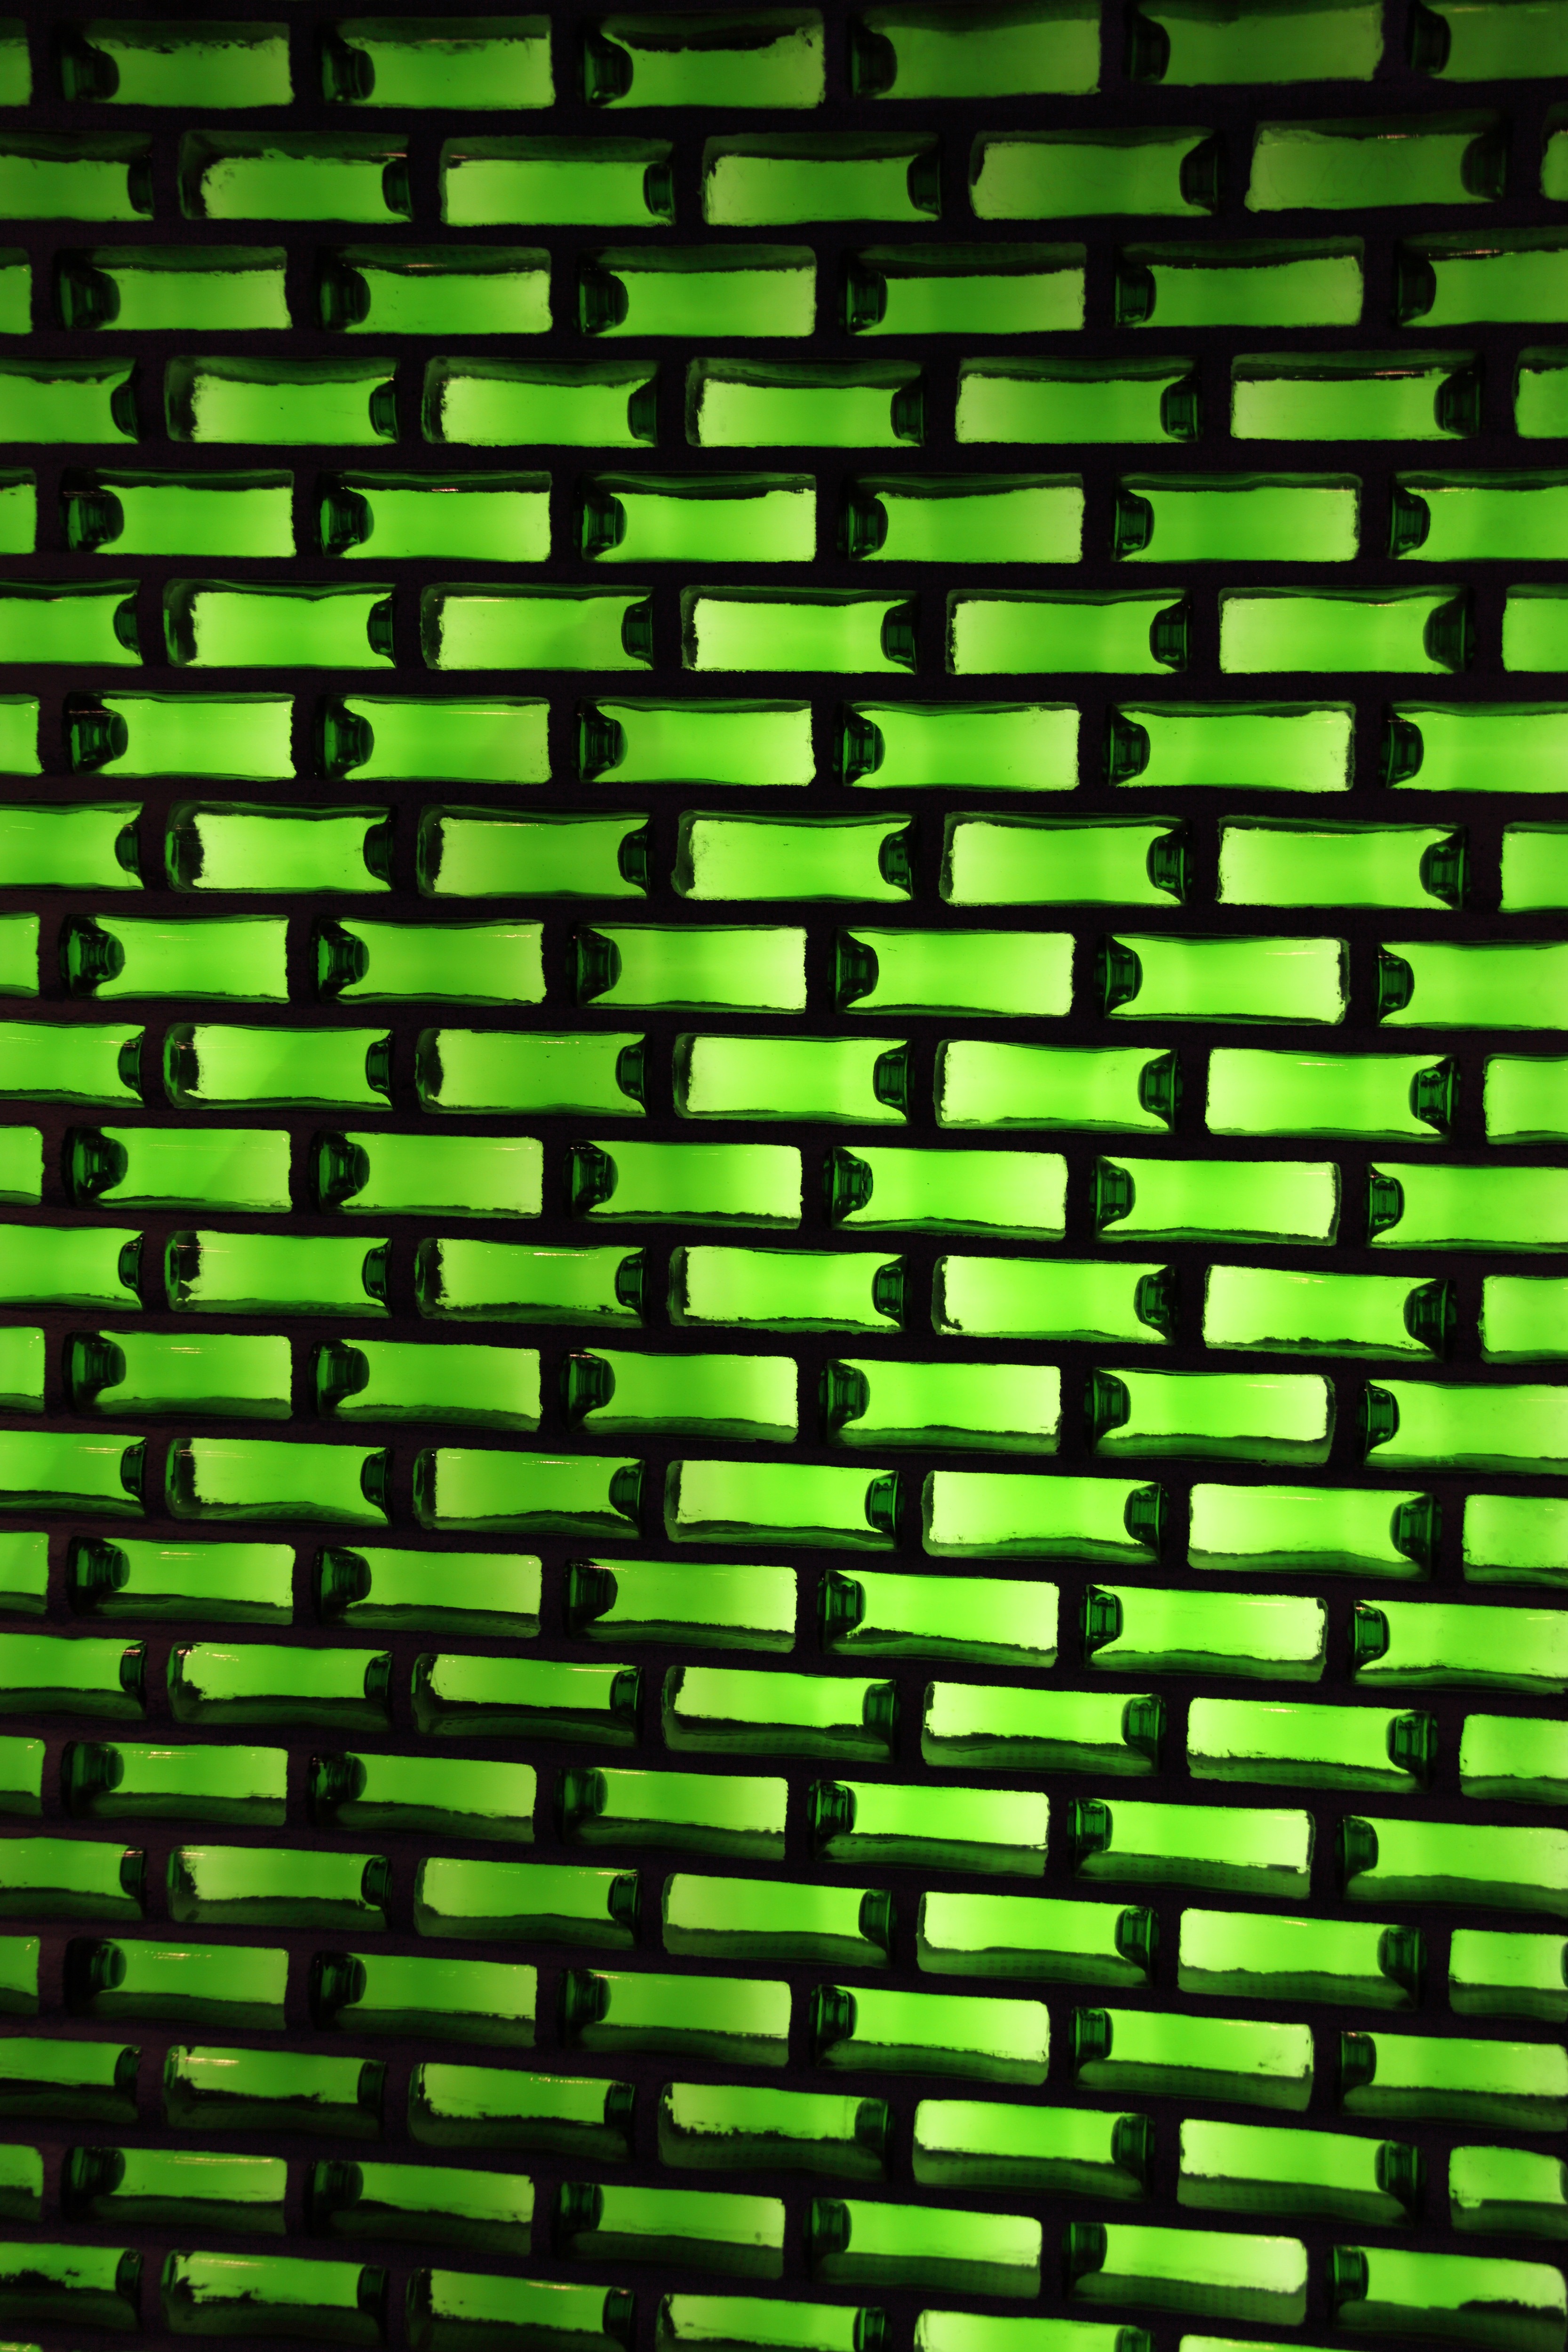
abstract, group, texture, glass, pattern, line, green, bottle, monochrome, beer, circle, font, objects, background, design, symmetry, maze, shape, flooring, outdoor structure